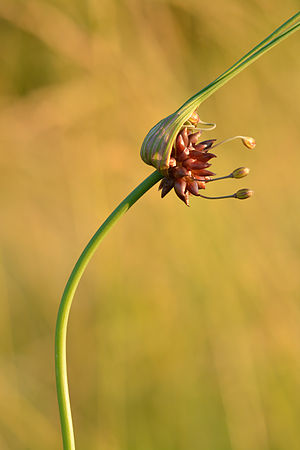
Vild løg
Vild løg er en 50-60 cm høj, flerårig løgvækst med oprette skud og hvide, grønlige eller røde blomster. Planten er knyttet til kalkrig jord på overdrev eller i lyse skove.